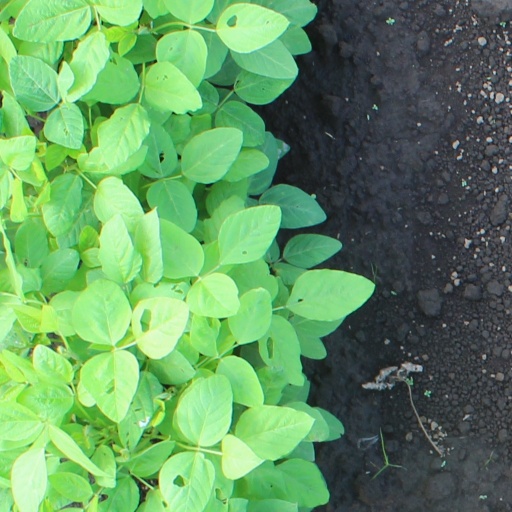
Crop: soybean